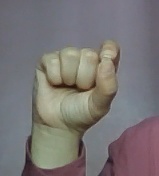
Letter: fa